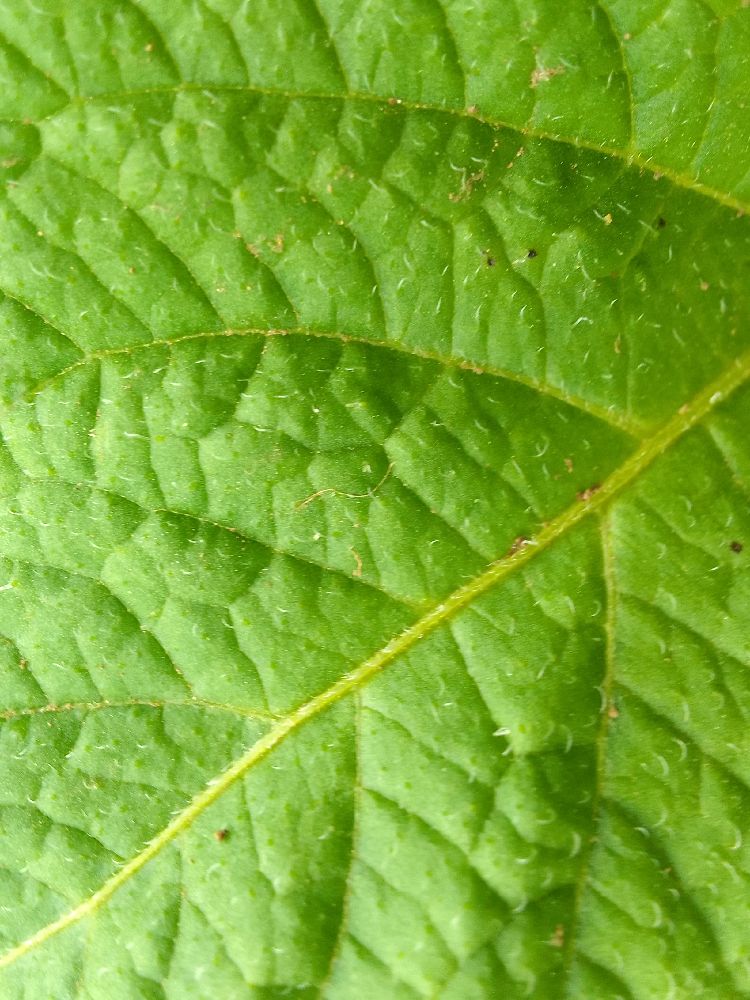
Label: Healthy